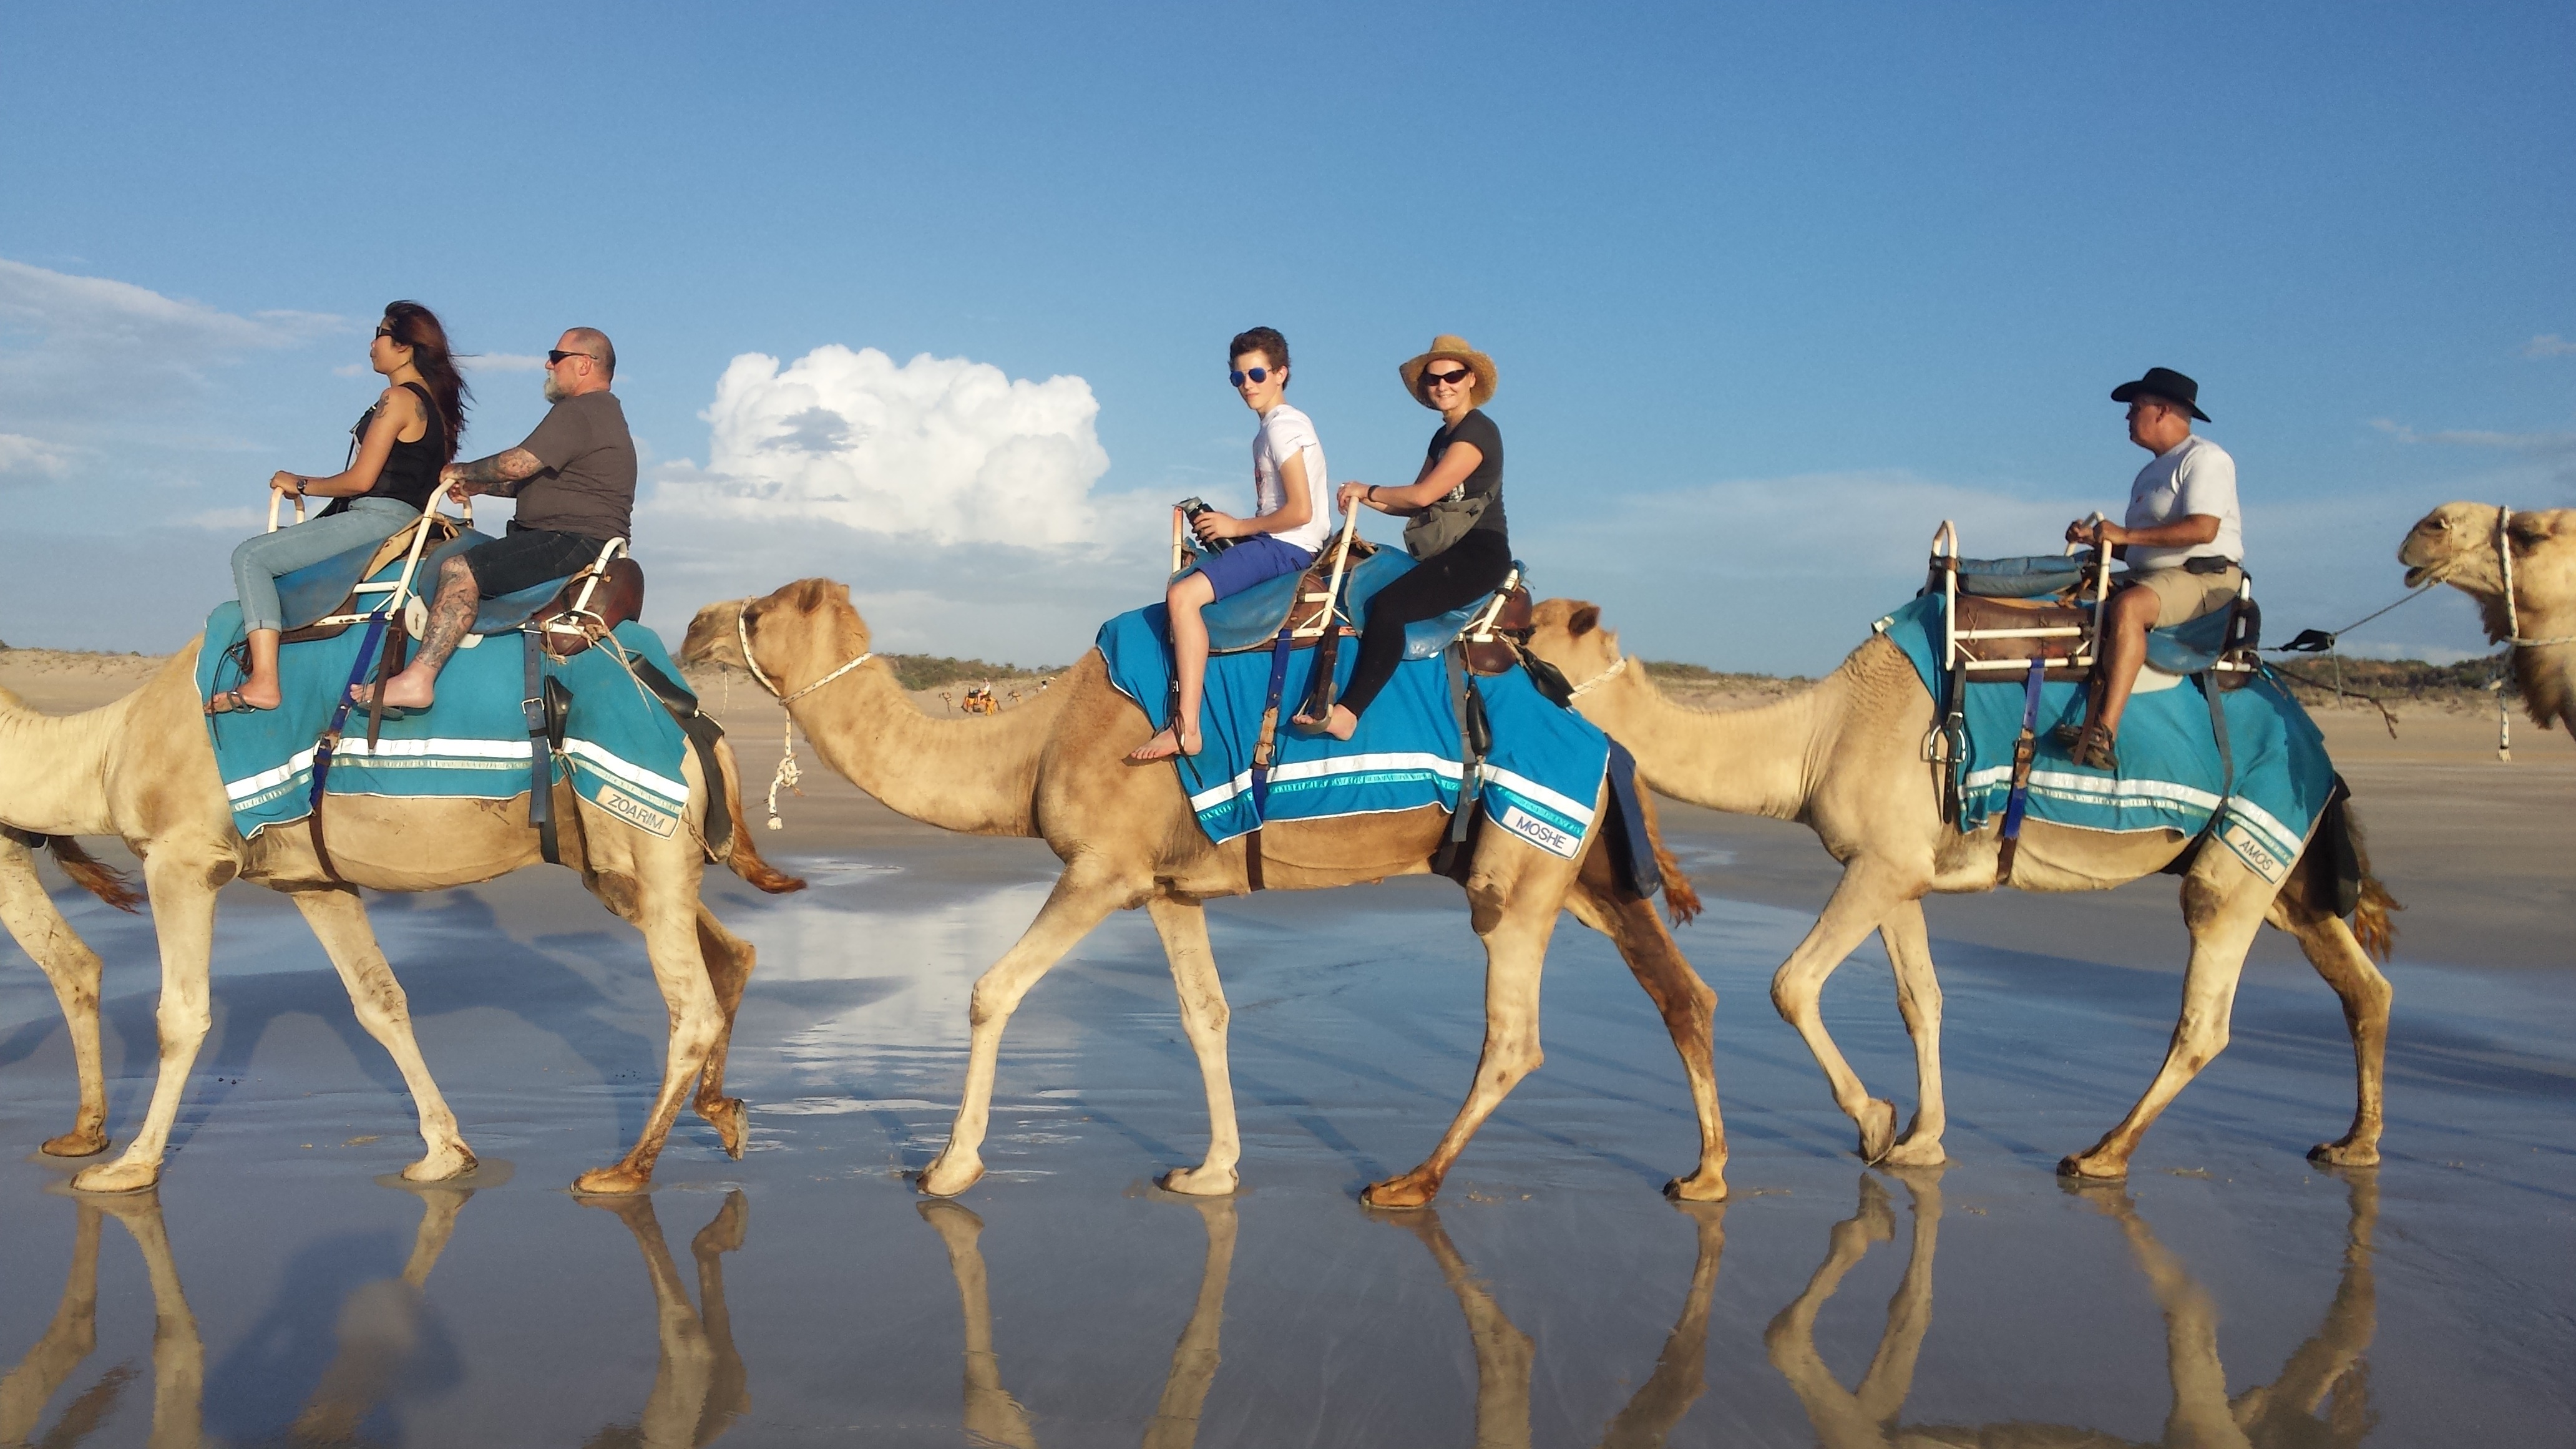
landscape, desert, adventure, vacation, camel, ride, sahara, camel ride, natural environment, camel like mammal, arabian camel